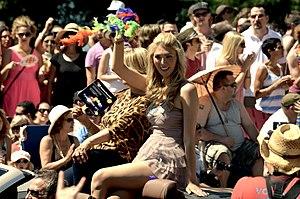
Jenna Talackova est une mannequine canadienne. Elle a particulièrement attiré l'attention des médias en 2012 lorsqu'elle a remporté une bataille juridique, afin d'être autorisée à participer au concours Miss Univers Canada, après avoir été initialement disqualifiée du fait qu'elle est une transgenre.